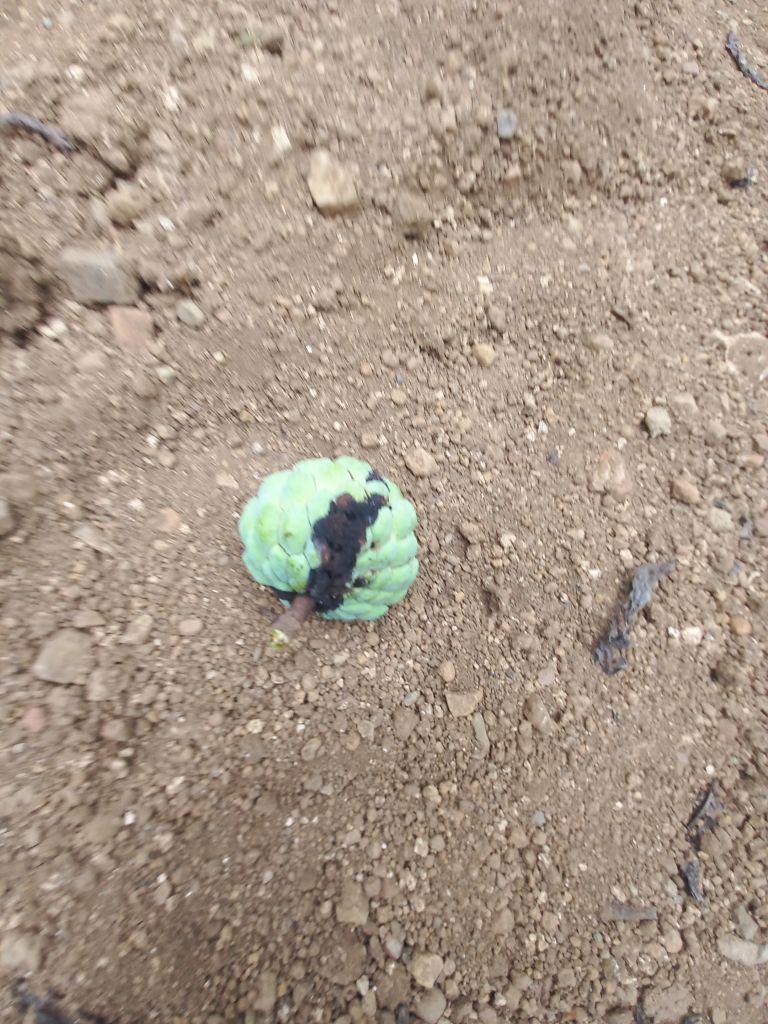
Disease label: Diplodia Rot